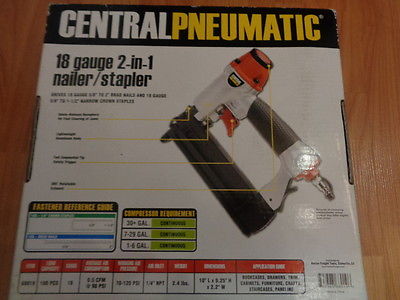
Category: stapler